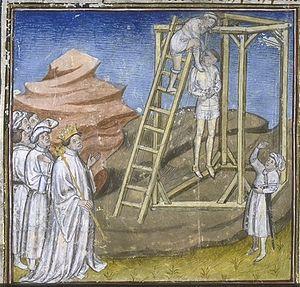
Herbert II de Vermandois pendu sur ordre de Louis IV d'Outremer
Herbert II, né vers 880, mort le 23 février 943, fut comte de Vermandois, de Soissons, de Provins et de Meaux à la mort de son père survenue entre 900 et 907.